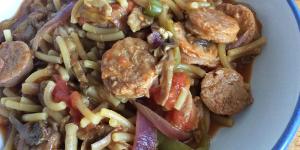
fideos con setas y butifarra